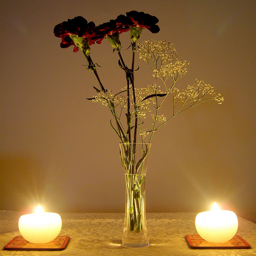
A couple of white candles sitting on either side of a vase with roses.
Two candles shine lite on flowers in a vase.
a vase that has some kind of flowers in them
a vase in between two small candles
Flowers in a glass vase between two candles.